USS Indianola

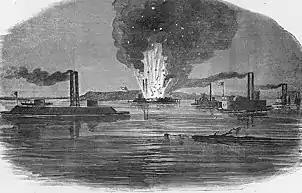
USS "Indianola" explodes in a sketch by Theodore R. Davis, published in "Harper's Weekly" in 1863.

Slowed by the two coal barges which she was still bringing with her in the belief that Porter might send down another vessel and the coal would be needed, "Indianola" was caught on the night of February 24 by "William H. Webb" and "Queen of the West". The two Confederate vessels, under the command of Joseph Lancaster Brent, a major in the Confederate Army, could have reached "Indianola" earlier, but waited until nightfall for combat, in order to make it harder for the Union vessel to aim and to give the Confederate shore batteries at Grand Gulf, Mississippi a chance to fire on the ship. Near Davis Bend, Mississippi, Brown turned the prow of his ship towards the Confederate vessels and prepared for combat by positioning the ship so that one of the coal barges was between "Indianola" and the Confederates. After shots from the Union 11-inch guns missed, "Queen of the West" rammed "Indianola" on her port side and smashed one of the coal barges almost in half. The Union sailors cut away the stricken barge, and then suffered the shock of a head-on ramming from "William H. Webb"; the Confederate ship was damaged in the collision but made another charge and crushed the other coal barge. "Queen of the West" moved upstream to build momentum and then rammed the starboard side of "Indianola", destroying the starboard rudder and wheelhouse. "William H. Webb" performed a similar maneuver, and damaged the stern of the Union vessel. Brown had ordered his ship to fire, but was only able to score either a single hit on the "Queen of the West", which inflicted casualties but caused little structural damage or two hits on the "Queen of the West" that disabled cannons and a hit on "William H. Webb". With the ship sinking and barely steerable, Brown had "Indianola" run aground onto the western bank and hauled down his flag, but the Confederates were able to pull the stricken ship over to the eastern bank, which they held. "Indianola" sunk in of water. During the fight, "Indianola" had been rammed seven times. While all but one Union sailor survived the battle, only three escaped the ship's capture to bring word to Porter; Brown and most of the others had been taken prisoner.